María Fernanda Campo Saavedra

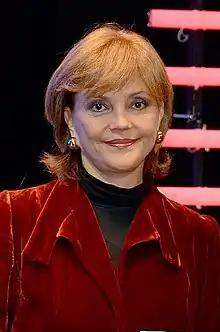
Minister Campo in 2011.

María Fernanda Campo Saavedra is the former minister of education of Colombia until August 2014. In 2011 she was appointed Acting Mayor of Bogotá by President Juan Manuel Santos in replacement of Samuel Moreno Rojas, who was stripped of his office following an investigation into the appropriation of city contracts. An industrial engineer, before her nomination she was the President of the Bogotá Chamber of Commerce from 2000 to 2010, the first woman to hold that position, and has also served as Deputy Minister of Foreign Affairs between 1998 and 1999.